Llandrindod Wells

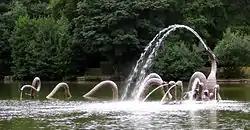
Water-sculpture on the lake

The architecture of the town includes many buildings in ornate styles dating from the boom period of the Victorian and Edwardian eras including the Metropole, the Glen Usk and the Gwalia hotels, The Albert Hall, and Llandrindod railway station which built in 1865. The Old Town Hall, which was originally commissioned as a doctor's home and surgery, was completed in 1872.